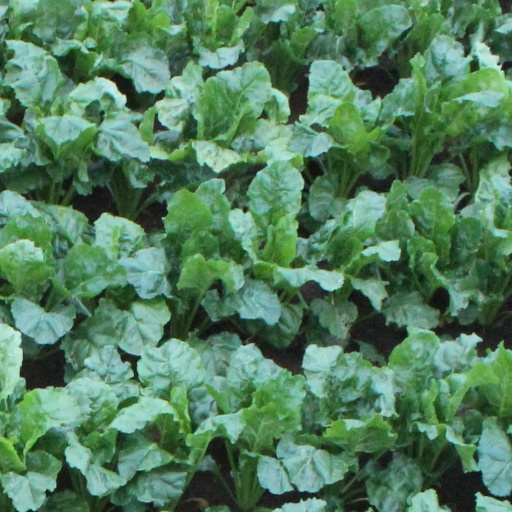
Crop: sugar beet